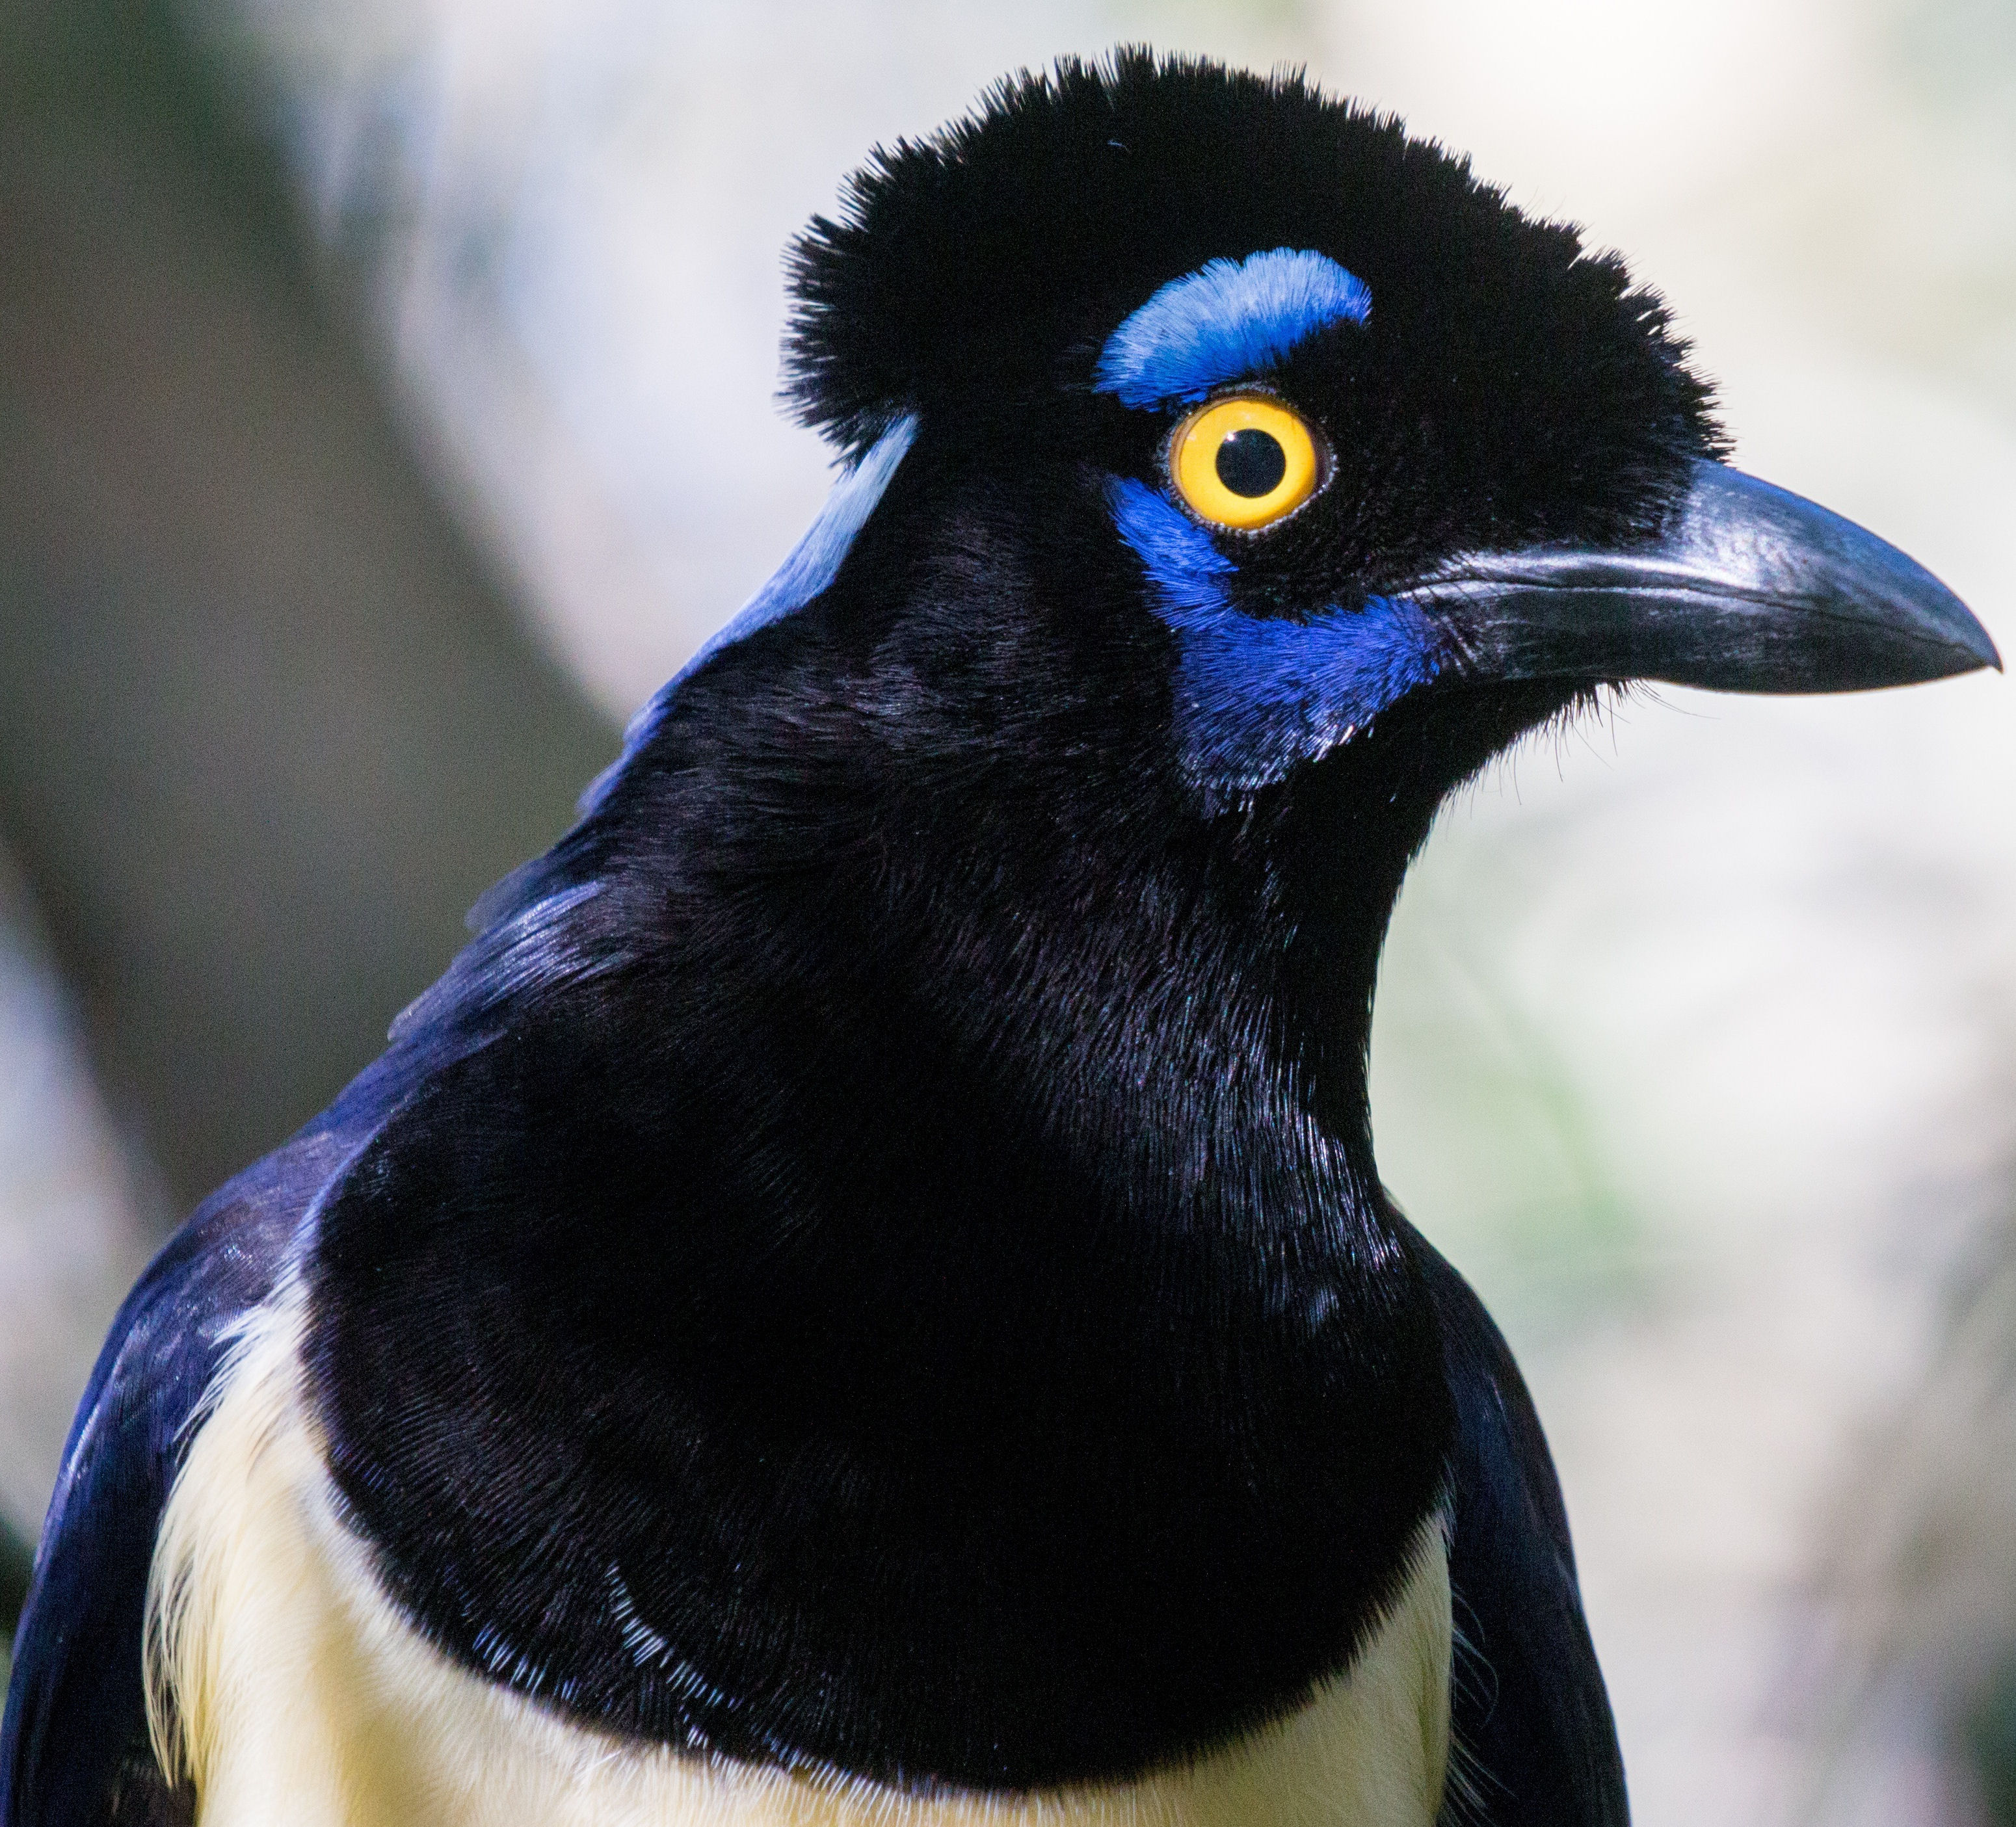
Species: PLUSH CRESTED JAY
Scientific name: CYANOCORAX CHRYSOPS
ImageNet parent category: jay